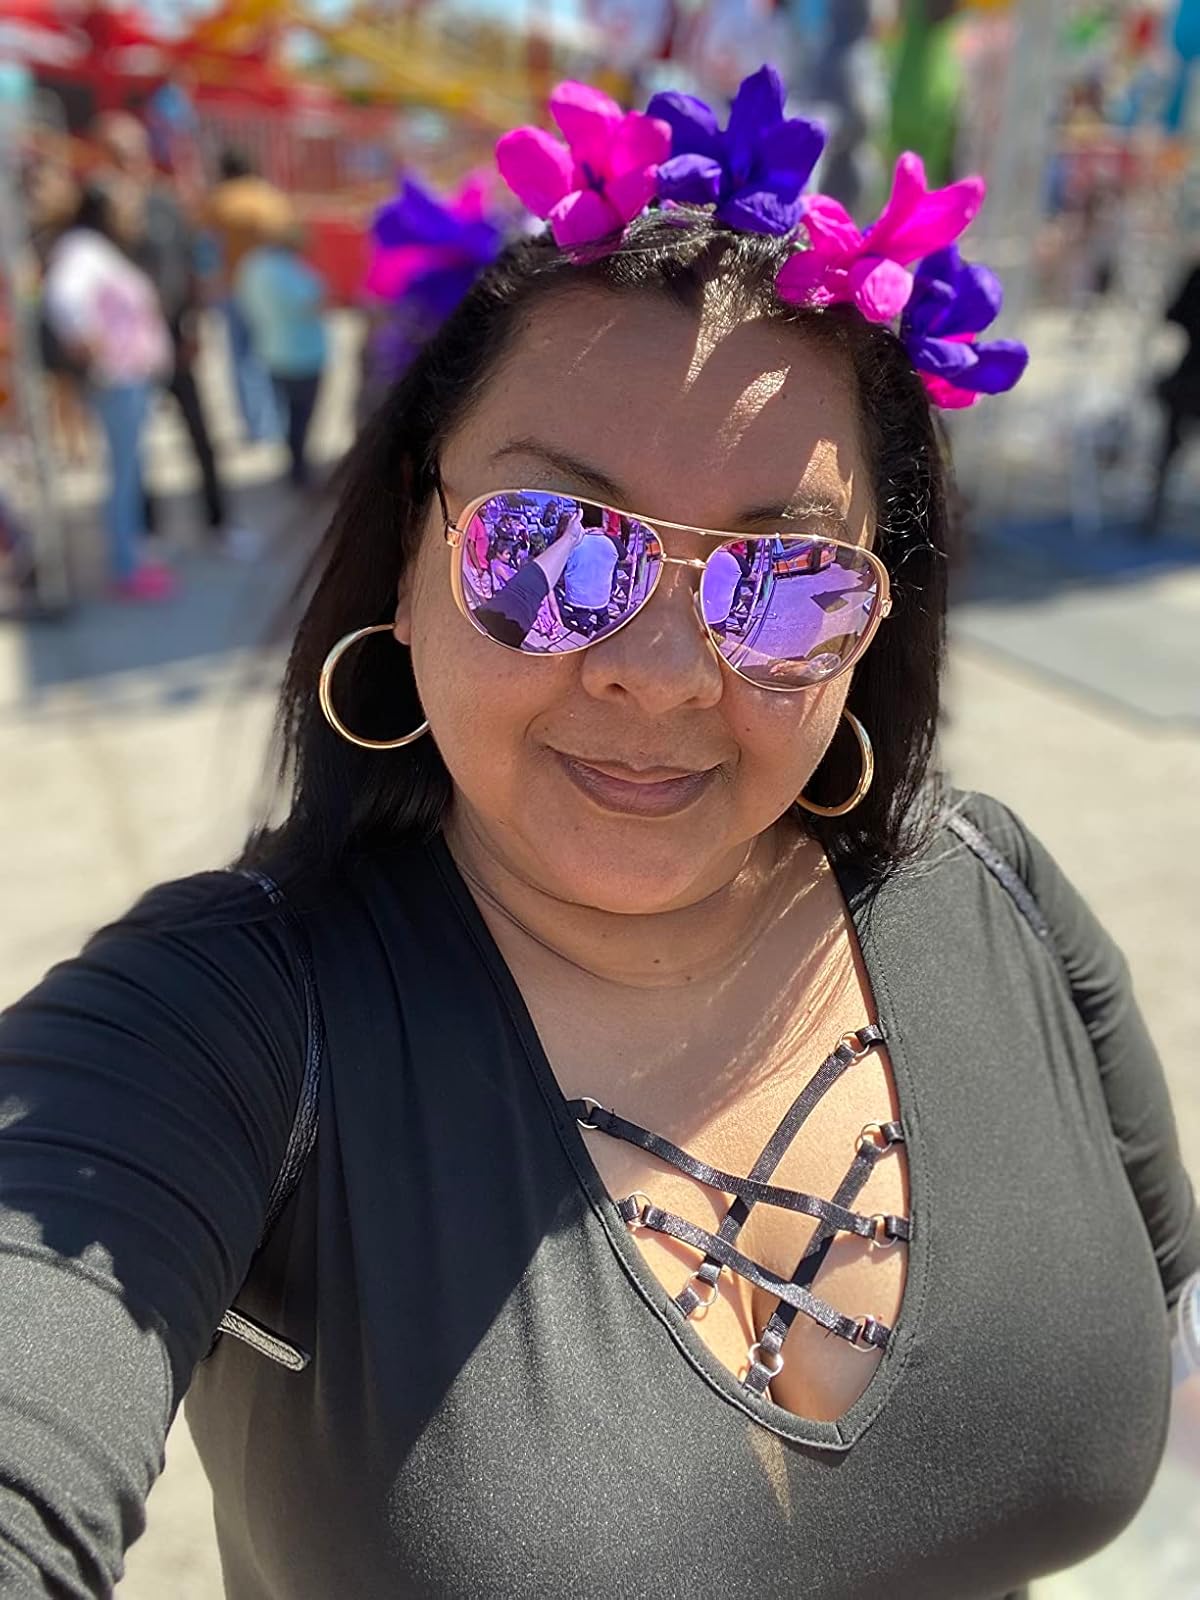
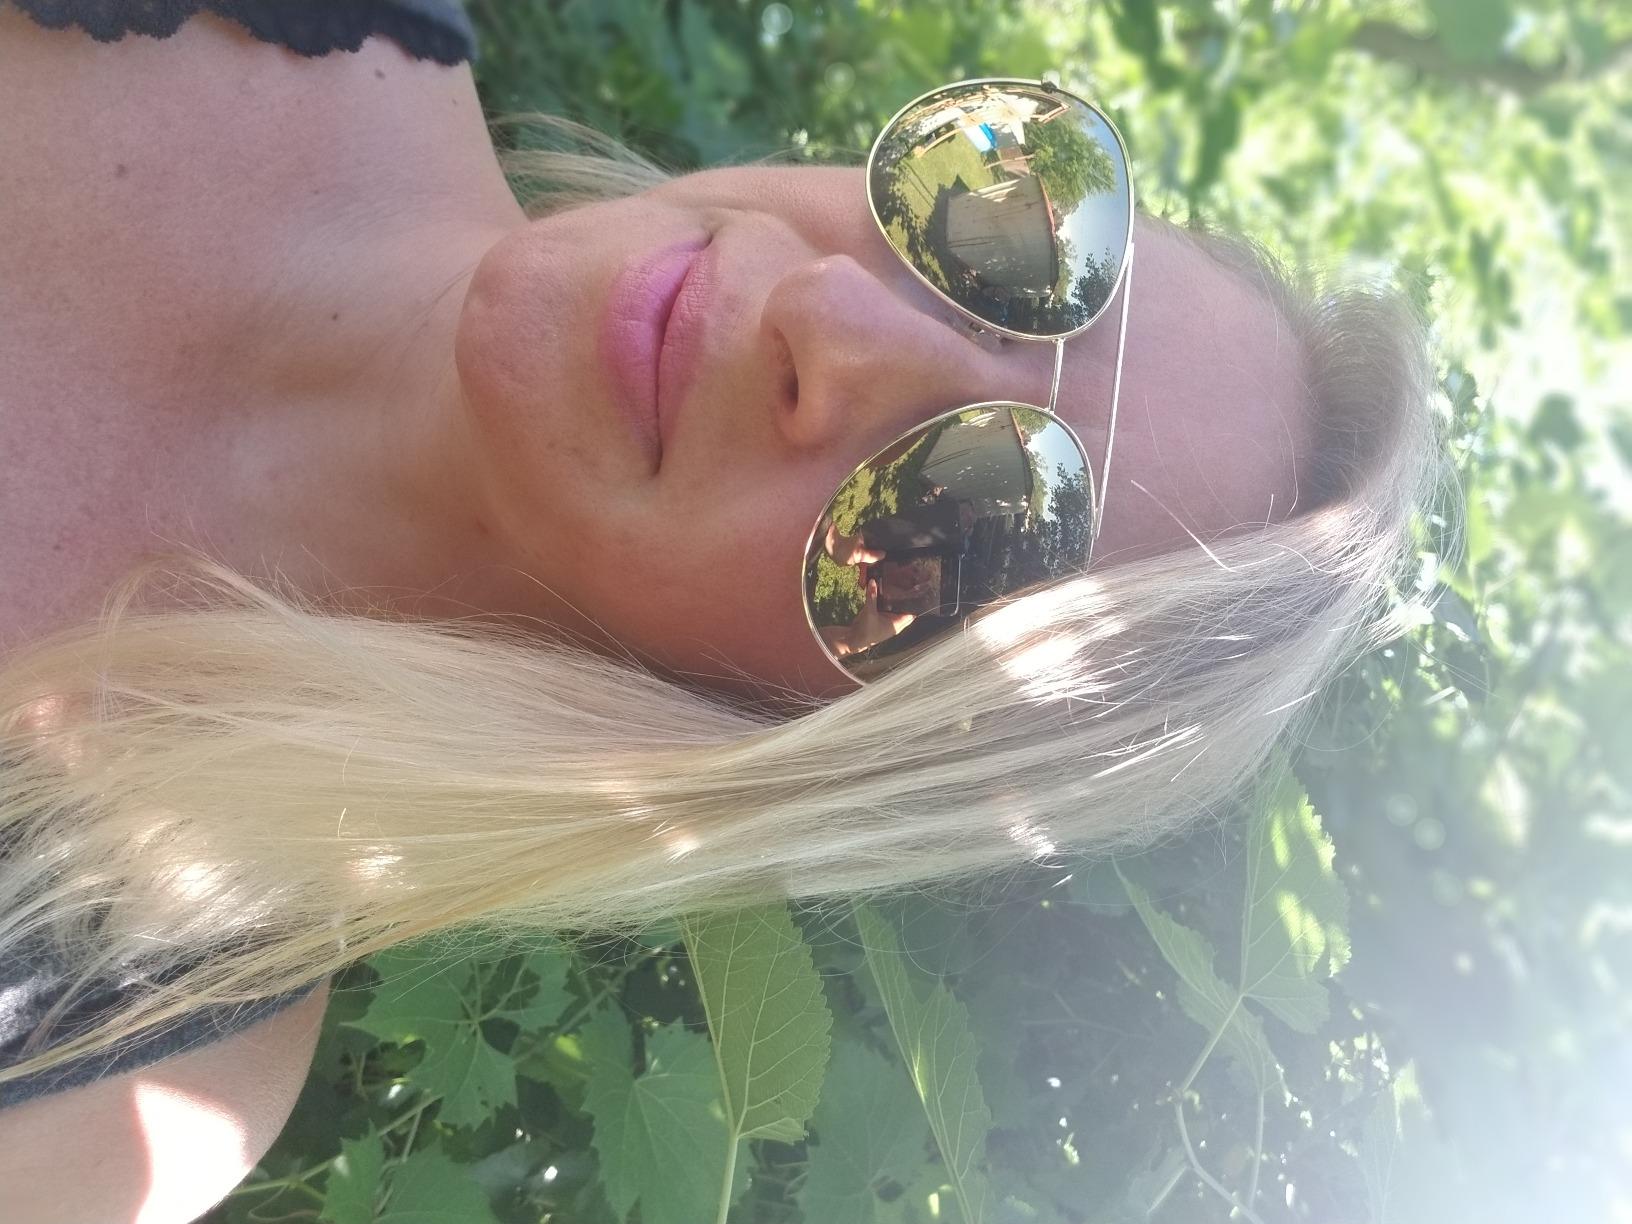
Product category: accessories_sunglasses
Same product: no